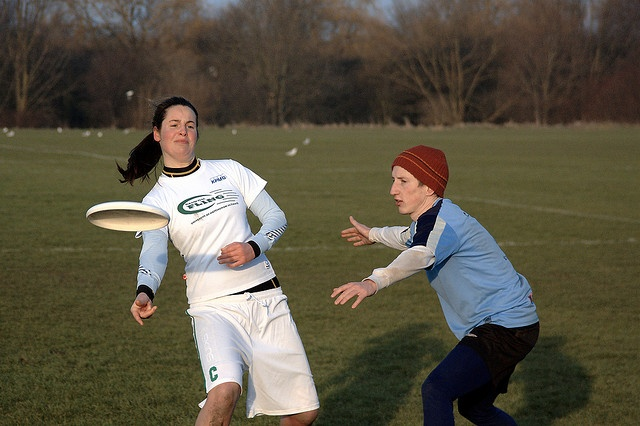
A man and a woman playing frisbee in a field.
Two people interact during a game of frisbee.
Two people play a game of frisbee in a park.
Two men playing a game of frisbee in a park.
Two people standing in the grass playing frisbee.